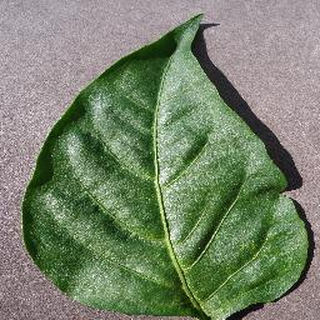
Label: healthy_bell_pepper